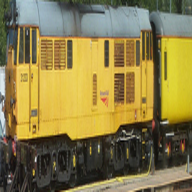
Vehicle type: Trains